Serbia in the Eurovision Song Contest 2018

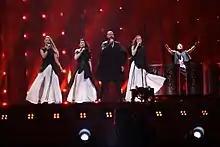
Sanja Ilić and Balkanika during a rehearsal before the second semi-final

Sanja Ilić and Balkanika took part in technical rehearsals on 1 and 4 May, followed by dress rehearsals on 9 and 10 May. This included the jury show on 9 May where the professional juries of each country watched and voted on the competing entries.